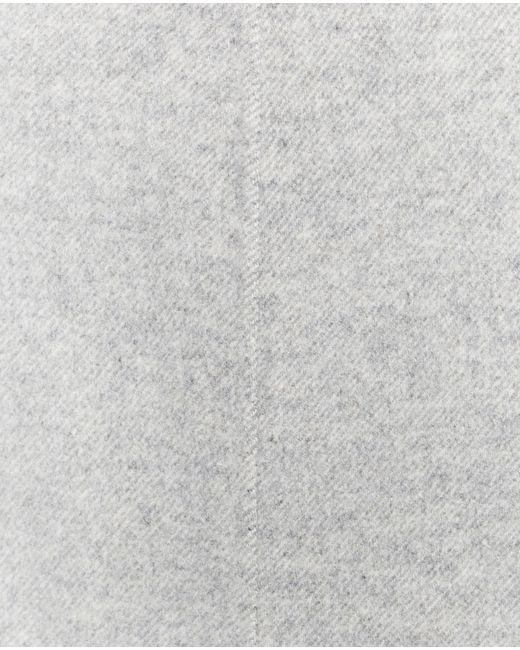
Weiße Jeans Kleidung Material Stoff lässig